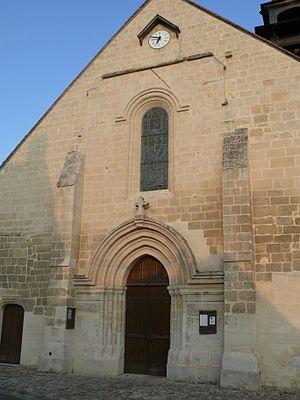
L'église Saint-Martin de Gilocourt (Oise, Picardie, France). This building is inscrit au titre des Monuments Historiques. It is indexed in the Base Mérimée, a database of architectural heritage maintained by the French Ministry of Culture,
L'église Saint-Martin est une église catholique paroissiale située à Gilocourt, dans l'Oise, en France. Depuis l'extérieur, elle apparaît comme un édifice de style presque exclusivement gothique flamboyant. L'importance de la surface vitrée et les réseaux très soignés sont à souligner. En revanche, il n'y a qu'un petit clocher en charpente, et la façade occidentale donnant sur la rue est bien austère, malgré l'élégant portail de style gothique primitif. Il annonce une nef du même style, qui n'a jamais été voûtée et dont les fenêtres latérales sont murées, mais qui séduit toujours par ses grandes arcades d'un profil complexe, qui retombent sur des faisceaux de trois colonnettes à chapiteaux de chaque côté. Les bas-côtés sont plus larges que d'habitude, surtout celui du sud, et inondés de lumière. Les parties orientales sont purement flamboyantes, bien qu'englobant encore des structures plus anciennes. Le vaisseau central du chœur et ses bas-côtés sont voûtés à la même hauteur, qui est bien plus modeste que celle de la nef, et forment ensemble un espace liturgique largement unifié, sans aucun cloisonnement.